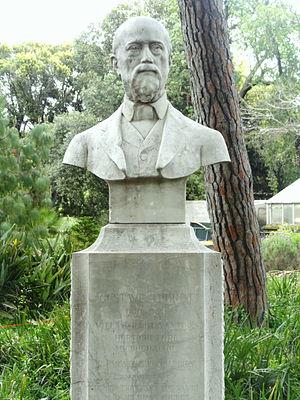
Gustave Adolphe Thuret, né le 23 mai 1817 à Paris et mort le 10 mai 1875 à Nice, était un diplomate et botaniste français.